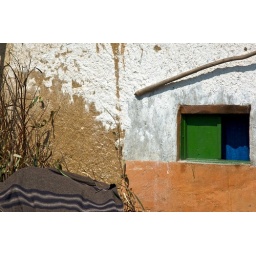
Window in green and blue